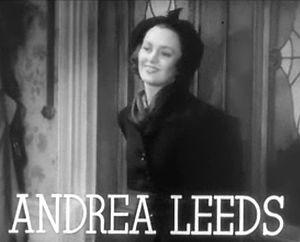
Andrea Leeds est une actrice américaine, née Antoinette M. Lees à Butte le 18 août 1913 et décédée à Palm Springs le 21 mai 1984.
Pension d'artistes est un film américain réalisé par Gregory La Cava et sorti en 1937.